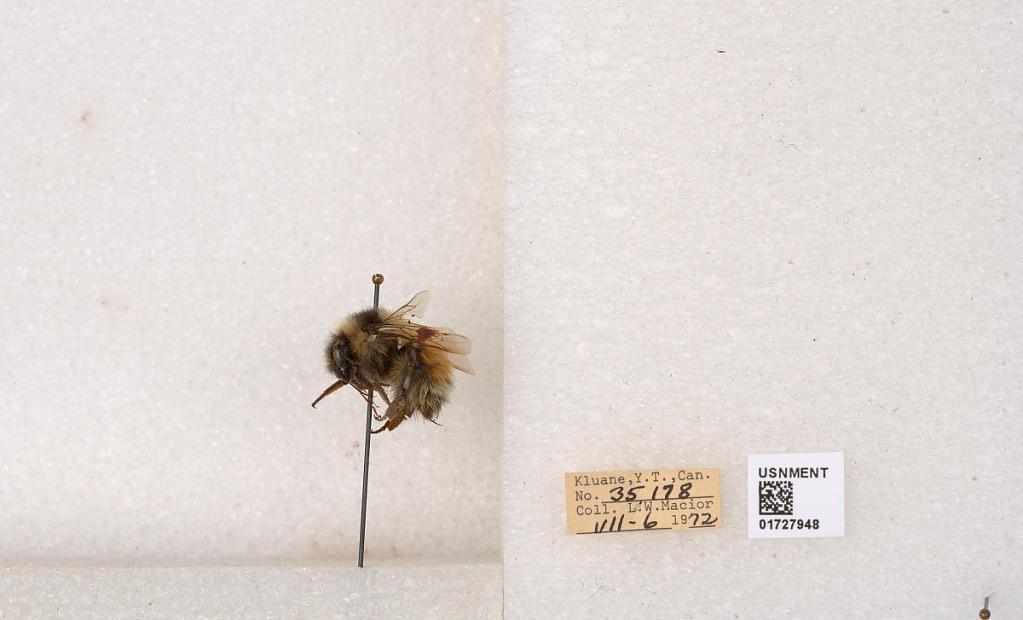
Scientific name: Bombus (Pyrobombus) sylvicola Kirby
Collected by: L. Macior
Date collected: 1972-7-6
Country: Canada
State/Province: Yukon
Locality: Kluane
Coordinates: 61.2426, -139.113